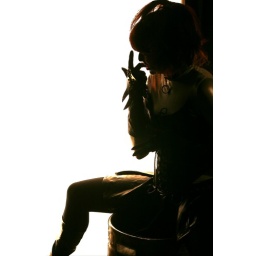
Model 2 sitting on a beer keg, in front of white backdrop. Some fx.